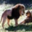
Label: lion